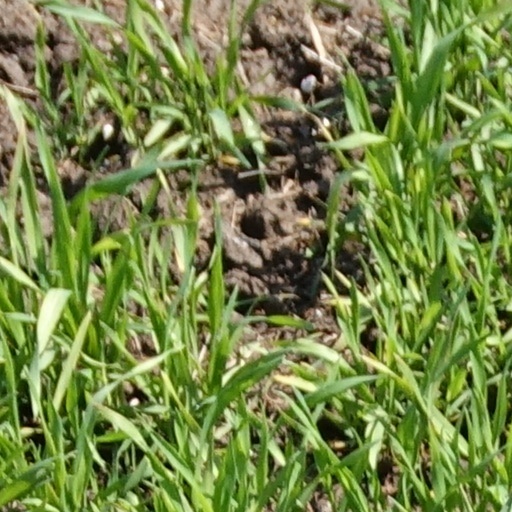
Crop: wheat